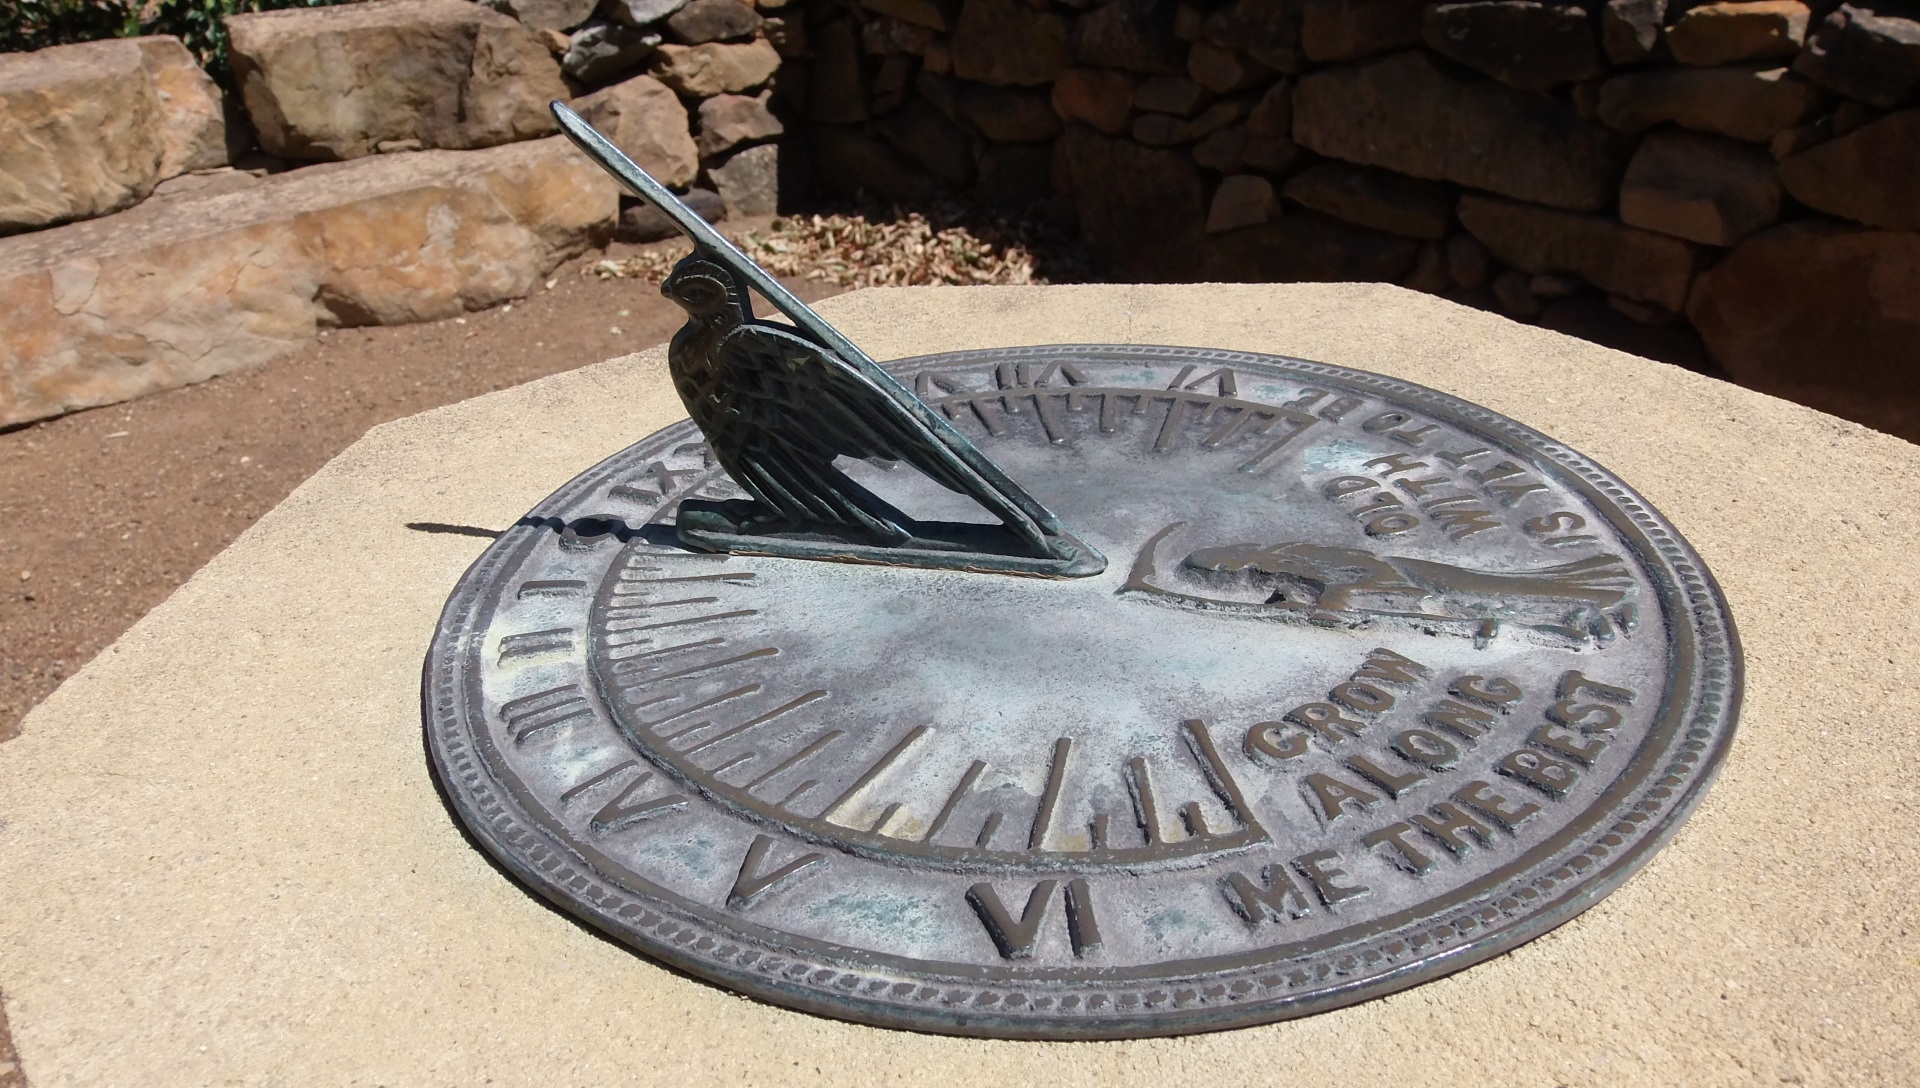
watch, time, tool, solar, art, change, carving, sundial, man made object, measuring instrument